IBM 2997

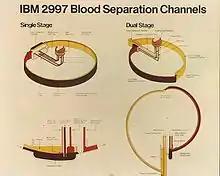
Schematic showing blood path for separating blood into components

The earliest roots of IBM's development of the IBM 2997 Blood cell Separator lay in the personal tragedy of one of IBM's development engineers, George Judson. In 1962, Judson's son, Tom, was diagnosed with leukemia. His physician was able to have Tom admitted to the Clinical Center of the National Cancer Institute (NCI) at the National Institutes of Health (NIH). On admission, they showed Judson a procedure to remove white blood cells from a patient. It was laborious. They would remove two units (450 ml) of blood, spin them in a bucket centrifuge, express the plasma into a satellite bag, and the white cells into another satellite bag. The packed red cells and the plasma would be recombined and administered to the patient. This would be repeated over and over. Judson, being an engineer, suggested that this could be done on a continuous-flow basis. He was sent to see Dr. Emil J. Freireich who expressed enthusiasm for the project. Judson returned to IBM and asked for a year's leave of absence to work on his ideas. IBM gave him the one-year leave with pay and provided engineering assistance.